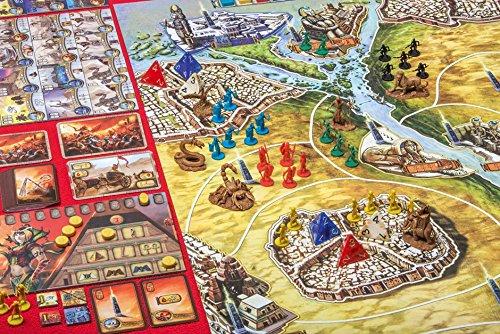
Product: Asmodee Kemet
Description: Epic battles.
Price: $97.00
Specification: ProductDimensions:10.8x3.1x15.6inches|ItemWeight:4.1pounds|ShippingWeight:4.15pounds(Viewshippingratesandpolicies)|DomesticShipping:ItemcanbeshippedwithinU.S.|InternationalShipping:ThisitemcanbeshippedtoselectcountriesoutsideoftheU.S.LearnMore|ASIN:B00B9X04F8|Itemmodelnumber:KEM01|Manufacturerrecommendedage:13yearsandup